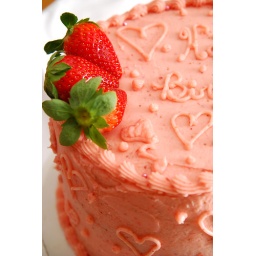
All pink cake: 3 layers of strawberry cake with strawberry buttercream and fresh chopped macerated strawberries in the middle of the layers.